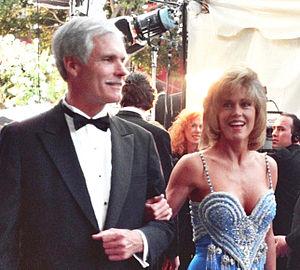
Jane Fonda /d͡ʒeɪn 'fɒndə/, née à New York le 21 décembre 1937, est une actrice et une productrice américaine, également auteure, féministe et militante pacifiste. Elle est, notamment, deux fois lauréate de l'Oscar de la meilleure actrice et deux fois lauréate d'un BAFTA.